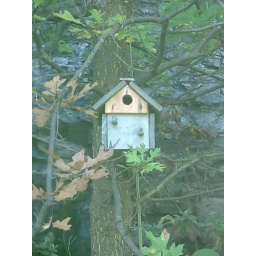
wooden birdfeeder hanging in the tree in front of the rockface. hunt club, ottawa.